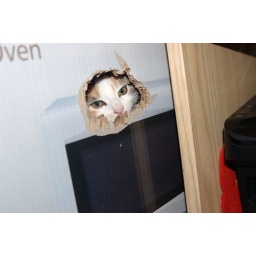
my sisters kitten get herself in a box and i thought this was super cute and had to take a picture.